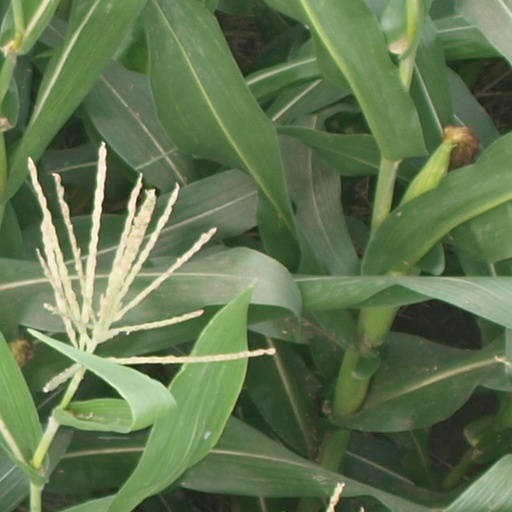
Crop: maize; corn